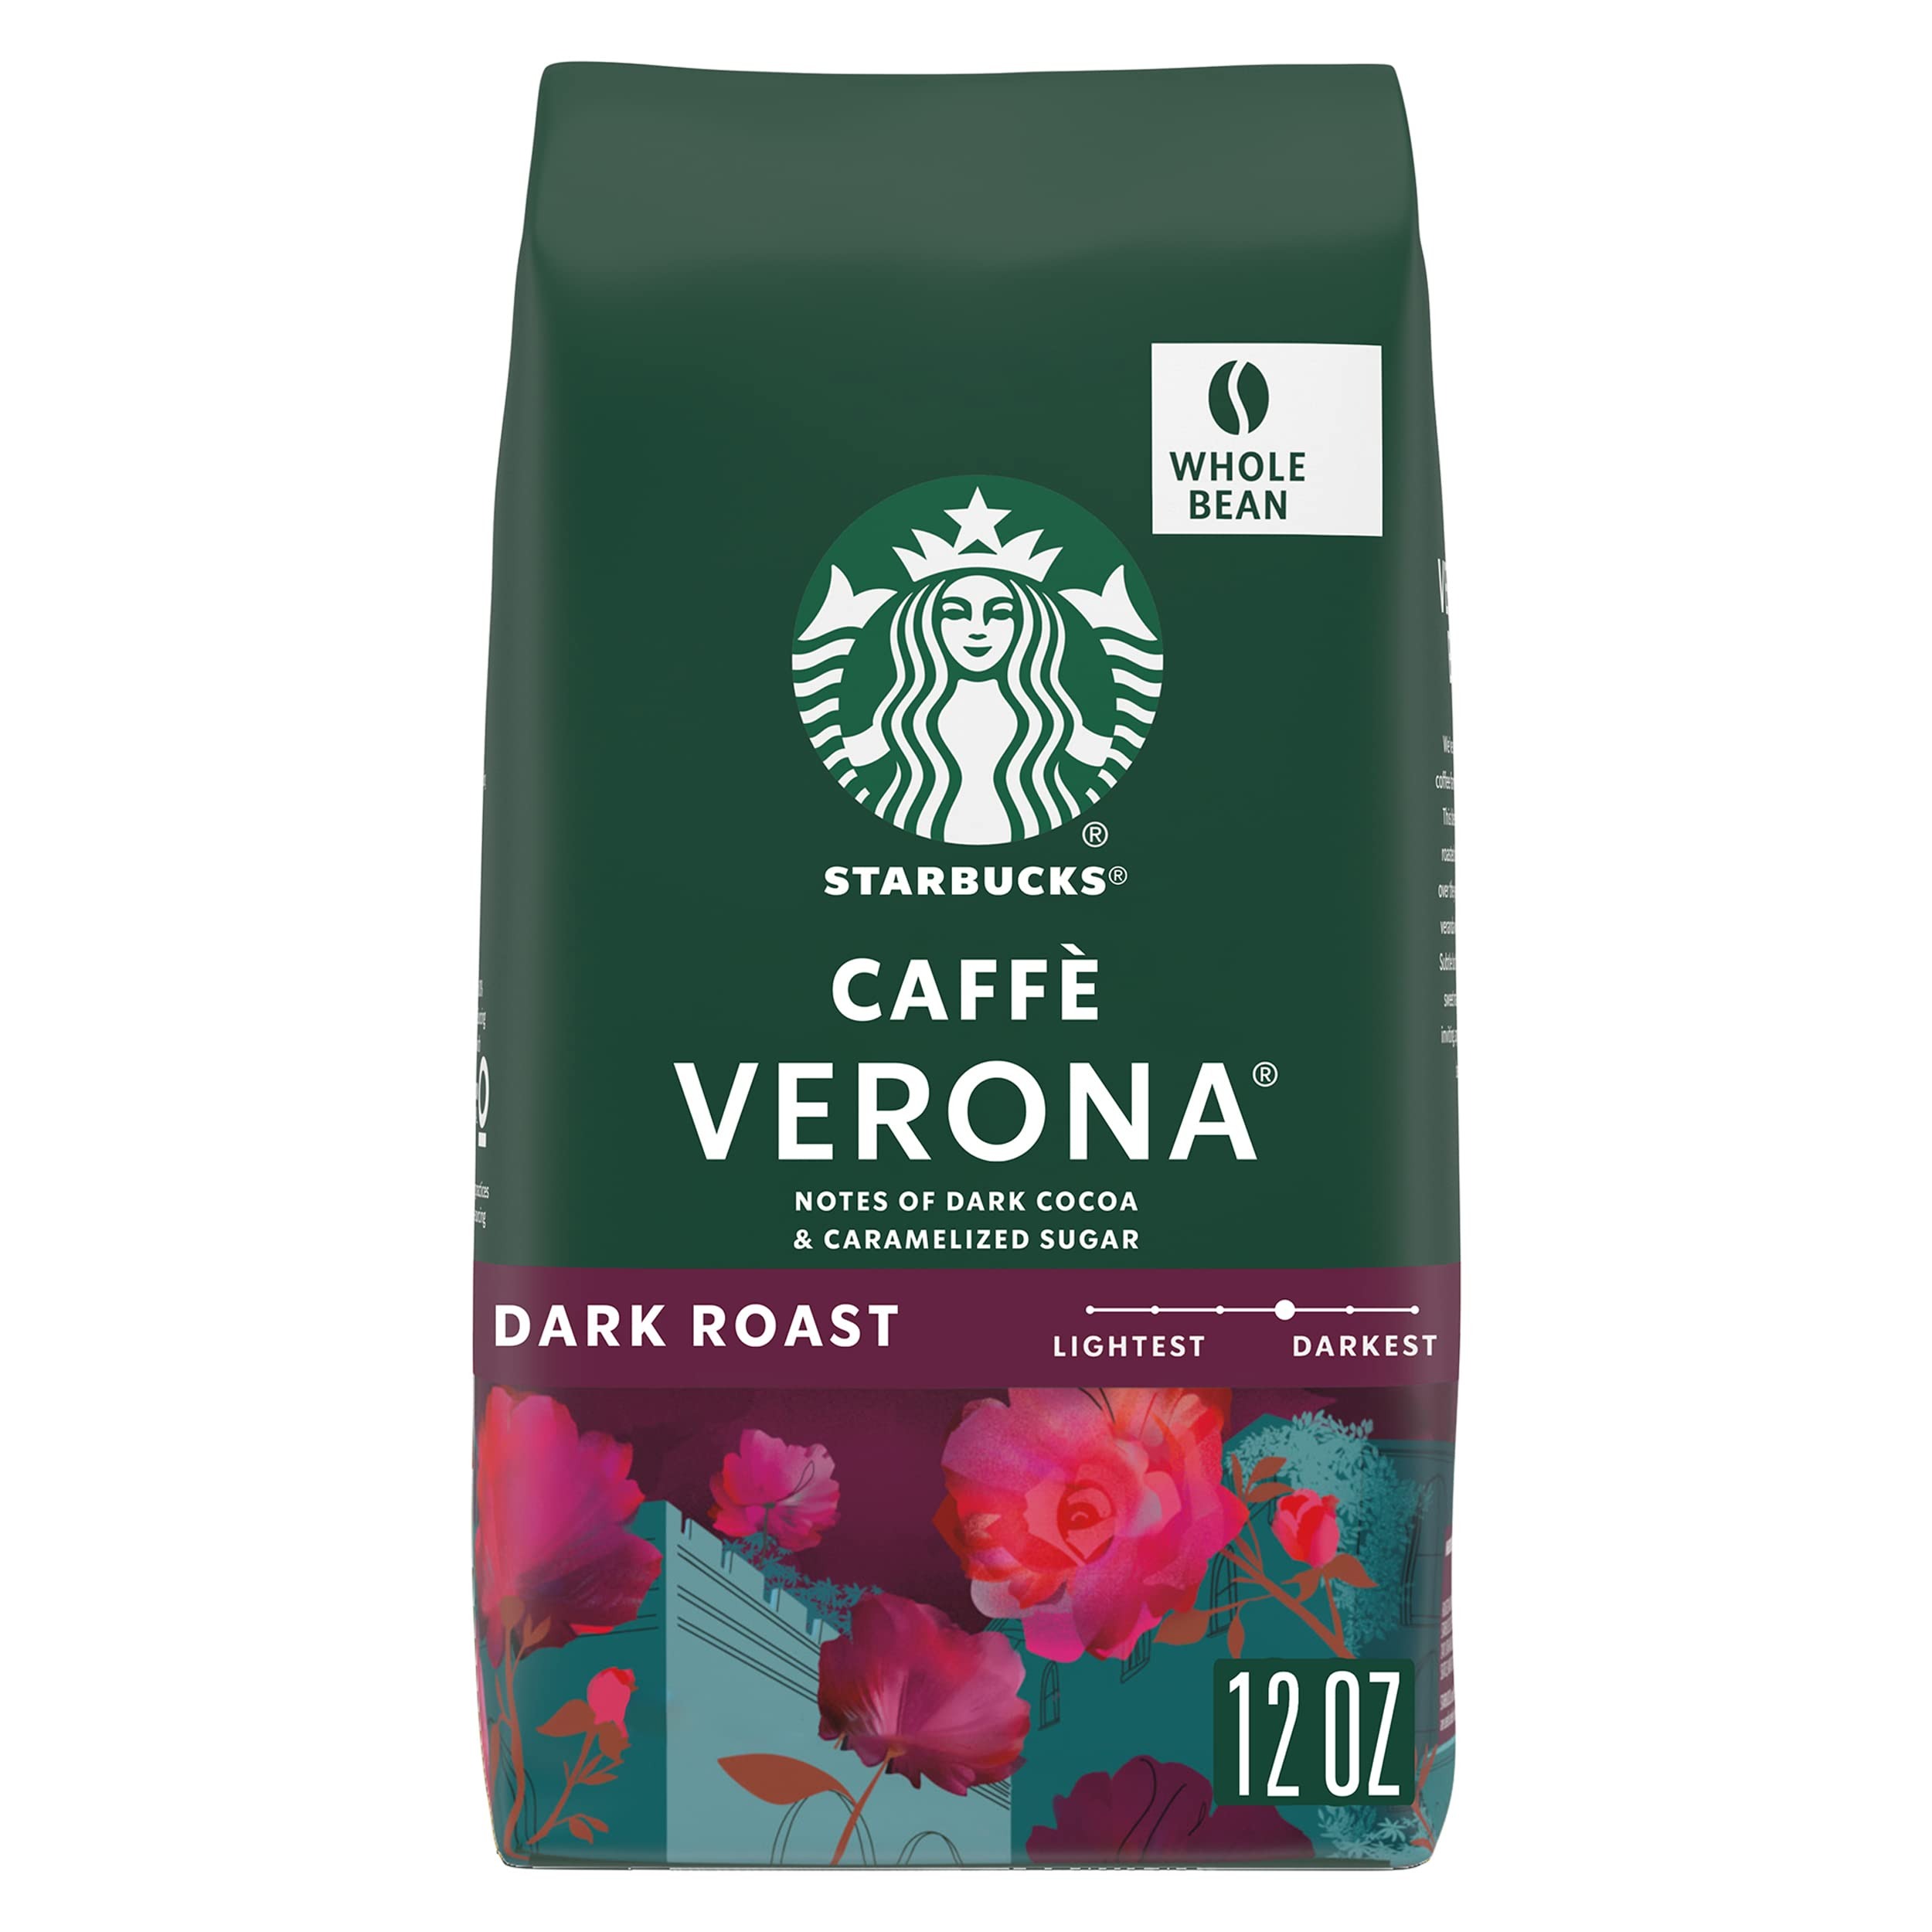
Item Name: Starbucks Whole Bean Coffee, Dark Roast Coffee, Caffè Verona, 100% Arabica, 1 bag (12 oz)
Bullet Point 1: PREMIUM WHOLE BEAN COFFEE—Starbucks delivers exceptional coffee cup after cup with this 12-ounce bag of Caffè Verona dark roast whole bean coffee
Bullet Point 2: STARBUCKS CAFFÈ VERONA BLEND—A well-balanced and rich dark roast coffee, Starbucks Caffè Verona blend is a storied dark roast with notes of dark cocoa and caramelized sugar
Bullet Point 3: FRESH TASTE—Starbucks adheres to the highest quality standards—shipping you the same carefully roasted 100% arabica coffee beans we brew in our cafés
Bullet Point 4: MAKE IT YOUR OWN—An everyday cup no matter how you brew it, Starbucks whole bean coffee can be ground and used for a variety of brewing methods, including drip brewer, coffee press, pour-over and moka pot
Bullet Point 5: ETHICALLY SOURCED—Starbucks is committed to 100% ethical coffee sourcing in partnership with Conservation International
Value: 12.0
Unit: Ounce

Price: 9.505